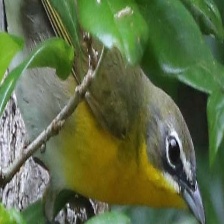
Species: YELLOW BREASTED CHAT
Scientific name: ICTERIA VIRENS